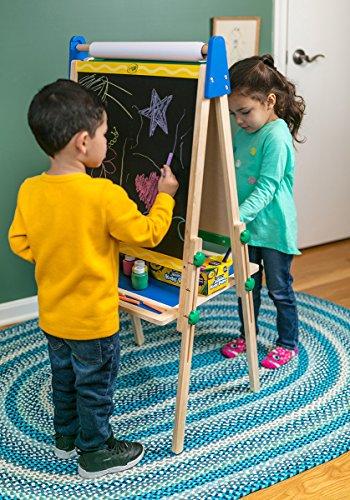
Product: Crayola Kids Wooden Easel, Dry Erase Board & Chalkboard, Amazon Exclusive, Kids Toys, Gift, Age 4, 5, 6, 7
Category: Toys & Games | Arts & Crafts | Drawing & Painting Supplies
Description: ART EASEL FOR KIDS: Includes double sided easel, paper roll, 3 paint pots, and plastic clips.
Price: $62.99
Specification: ProductDimensions:5.1x20.9x27.6inches|ItemWeight:14.78pounds|ShippingWeight:14.78pounds(Viewshippingratesandpolicies)|DomesticShipping:ItemcanbeshippedwithinU.S.|InternationalShipping:ThisitemcanbeshippedtoselectcountriesoutsideoftheU.S.LearnMore|ASIN:B07CBK9VHW|Itemmodelnumber:04-0479|Manufacturerrecommendedage:4-12years